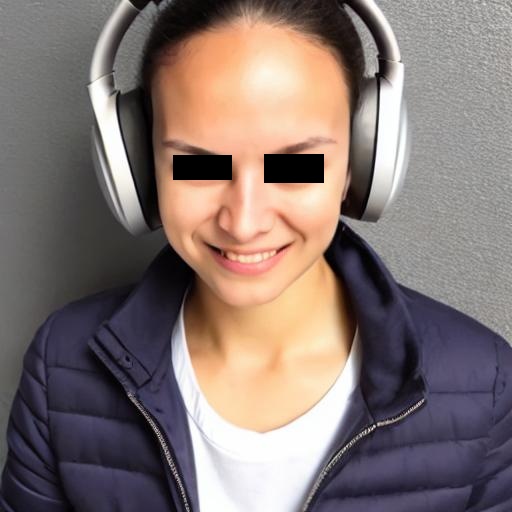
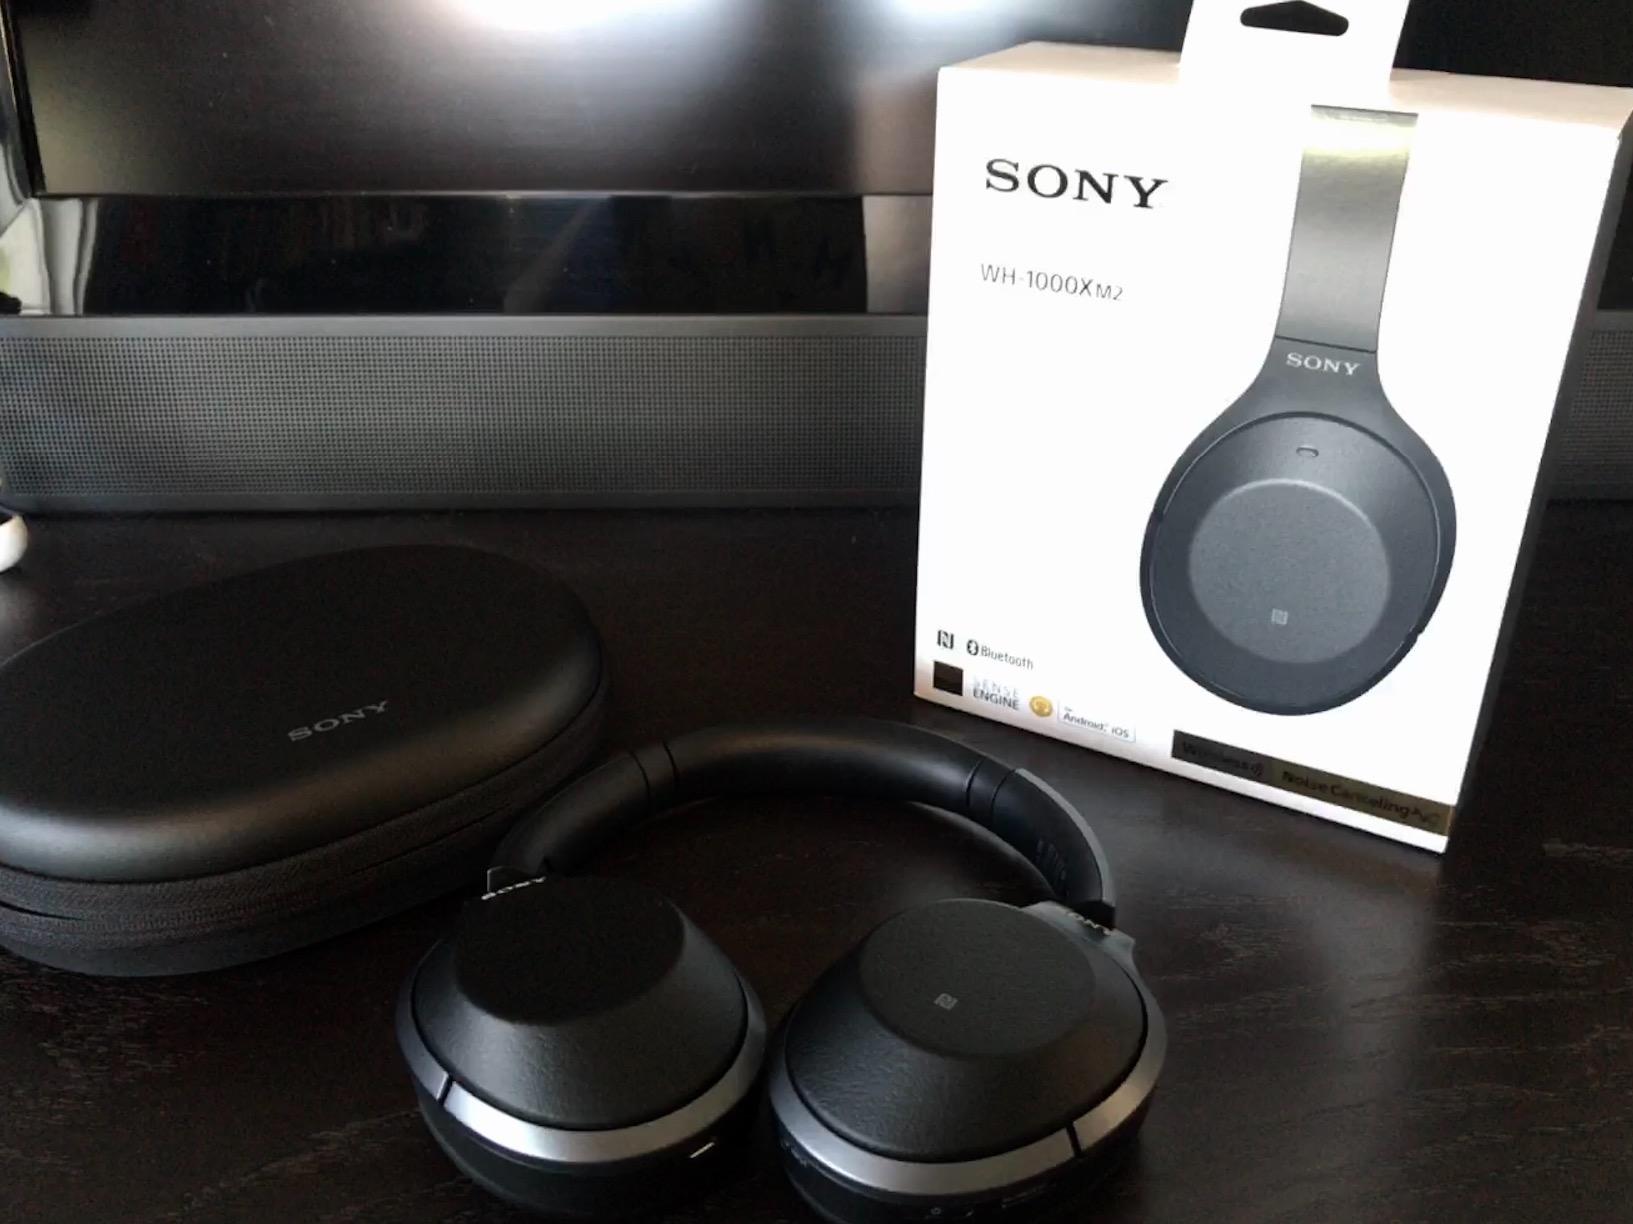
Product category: headphones
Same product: no